Yasmine Azaiez

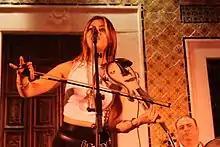
Yasmine Azaiez on stage at the Medina Festival in Tunis in 2016

Yasmine Azaiez (born 16 October 1988) is a British-born violinist of Tunisian descent. She currently resides in Tunisia.